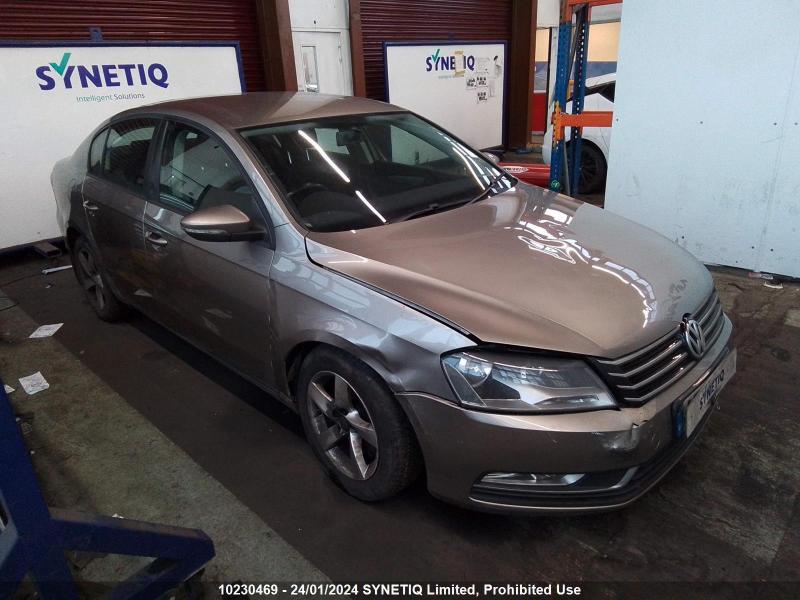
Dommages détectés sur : pare-choc avant, aile avant droite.
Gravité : mineur